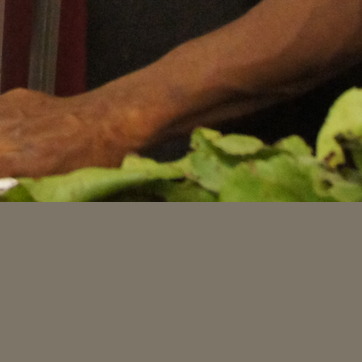
Material: food